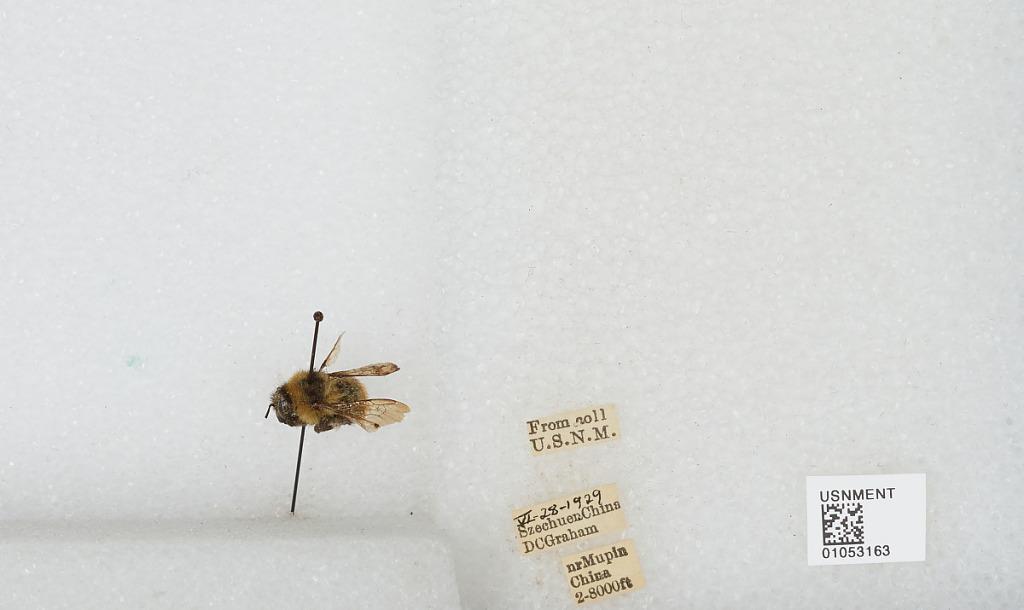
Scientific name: Bombus sp.
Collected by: D. Graham
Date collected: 1929-6-28
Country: China
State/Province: Sichuan
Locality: near Muping